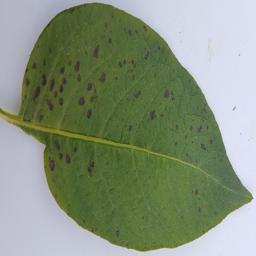
Etiqueta: Tizon_Temprano